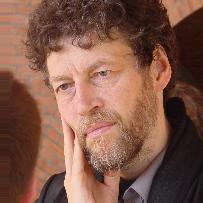
Age: 49